Paulínia

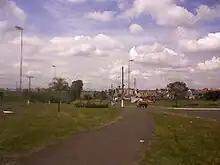
Bike path on João Aranha Avenue, in the neighborhood of the same name.

The main access to other cities in Paulínia is SP-332, or Professor Zeferino Vaz highway, which connects it to Campinas and Cosmópolis, and also to Dom Pedro I highway. Another external access to Paulínia is through the Doutor Roberto Moreira highway, which connects the city to Barão Geraldo. Prefeito José Lozano Araújo highway connects Paulínia to the cities of Sumaré and Hortolândia, and to Anhanguera and Bandeirantes highways. Other exits from Paulínia are PLN 311, located in the São José district and which connects to Cosmópolis and Americana, and PLN 313, which crosses the João Aranha, Viacava, Marieta Dian and Recanto das Águas districts, and also gives access to Americana and Cosmópolis, etc. Most of Paulínia's avenues are duplicated and most neighborhoods have paved streets, including some rural roads. Paulínia has the PLN 110 Road Complex, which provides access to various highways and avenues in the city.